Soldier Boy (short story)

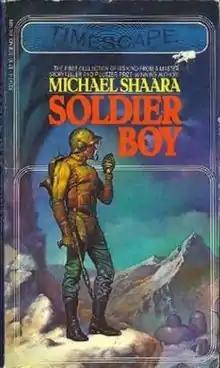
Collection first edition (publ. Pocket Books)

"Soldier Boy" is a 1953 science fiction short story by American author Michael Shaara, about a soldier who, when sent on a routine patrol to a colonized world, saves the planet from an alien and its robot attack devices. Despite an ingrained contempt for the military that arose as part of conditioning to avoid war, the human colonists gradually assist the soldier when strange occurrences suggest they are not alone on the planet and may be, like several other colony planets, under threat of extermination by outside forces.